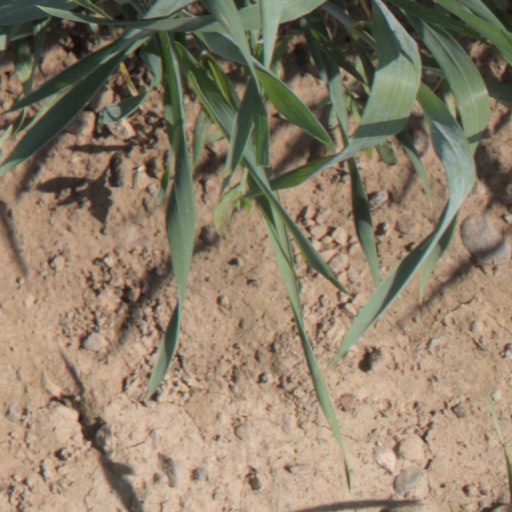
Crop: wheat